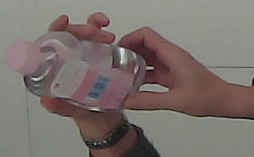
Product: johnson_baby